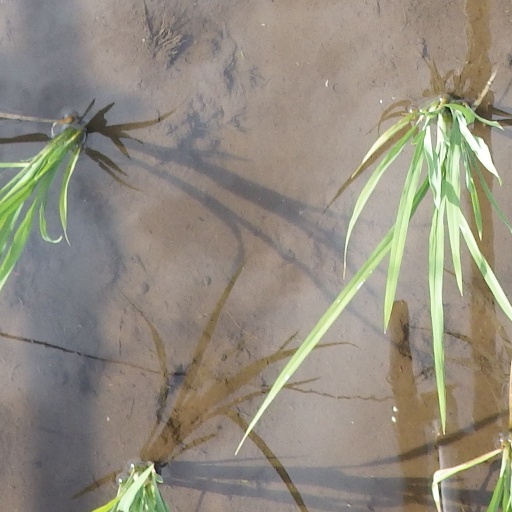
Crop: rice